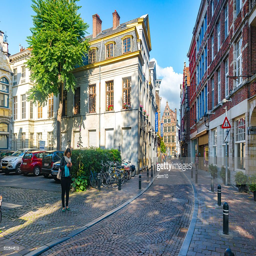
street scene in the city